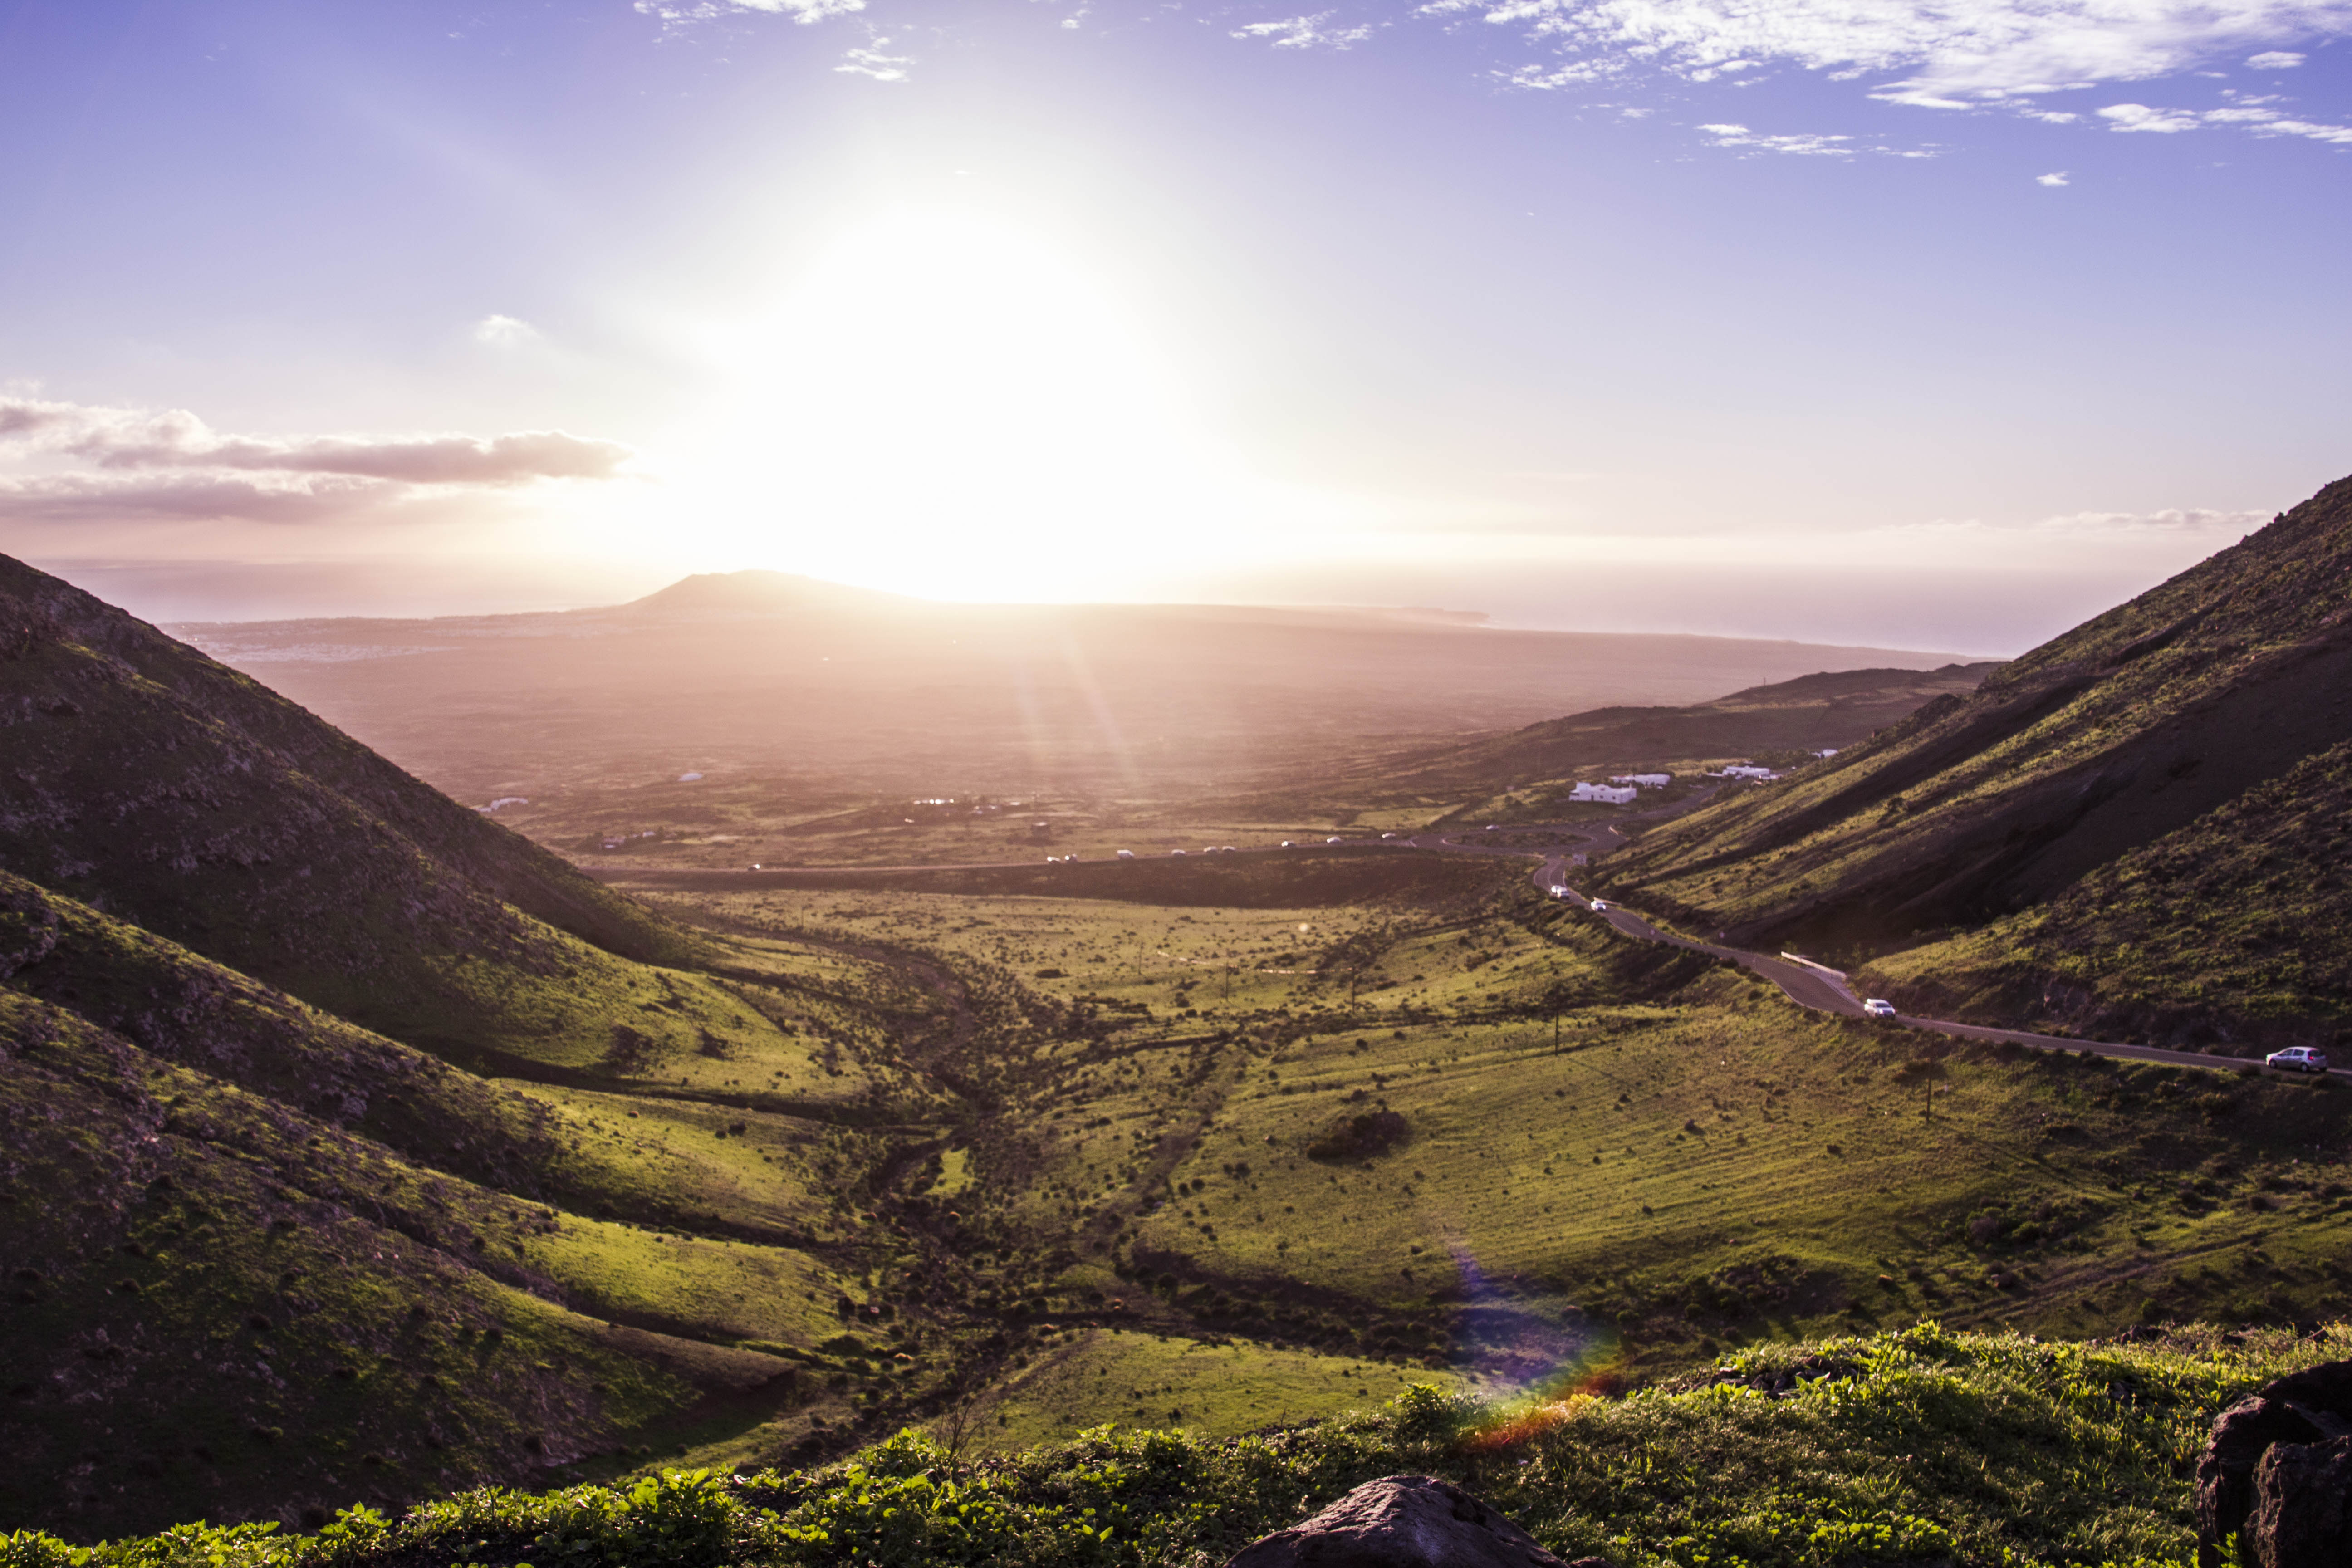
hills, lanzarote, landscape, canon, mountainous landforms, highland, sky, mountain, nature, valley, hill, wilderness, light, natural landscape, sunlight, cloud, hill station, morning, fell, ridge, national park, horizon, lens flare, rock, mountain range, terrain, sunrise, tourism, mount scenery, river, forest, grassland